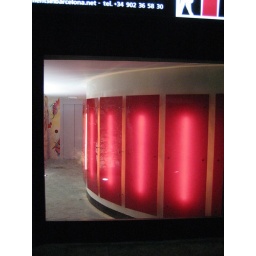
red windows in bcn.